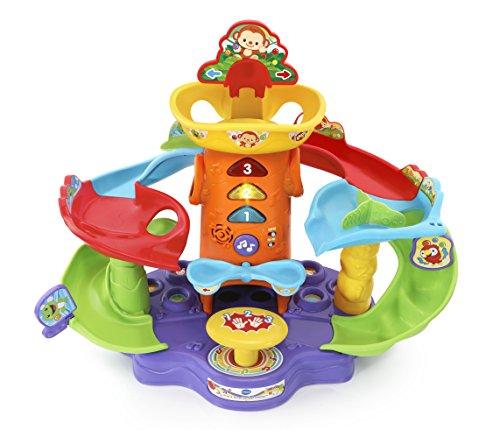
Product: VTech Pop-a-Balls Pop and Surprise Ball Center
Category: Toys & Games | Kids' Electronics | Electronic Learning Toys
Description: The ball center features two interactive twisting slides that are filled with animals that will stop and start the balls or redirect the rolling.
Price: $39.99
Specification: ProductDimensions:13.9x23x18.9inches|ItemWeight:5.31pounds|ShippingWeight:7.23pounds(Viewshippingratesandpolicies)|ASIN:B07B72FXLJ|Itemmodelnumber:80-505400|Manufacturerrecommendedage:9month-3years|Batteries:2AAbatteriesrequired.(included)